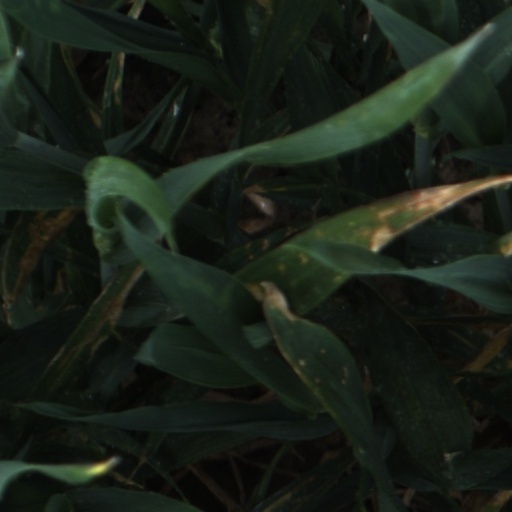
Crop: wheat